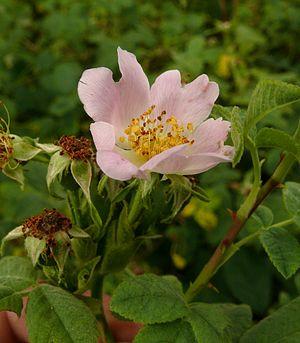
Rosa tomentosa est une espèce de rosier, appartenant à la section des Caninae, originaire de toute l'Europe sauf le grand Nord.